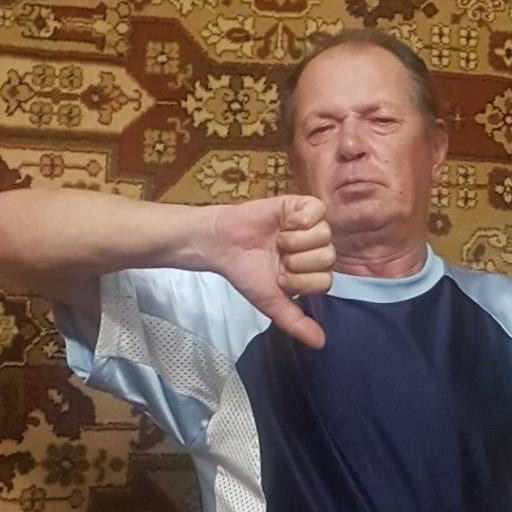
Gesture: dislike